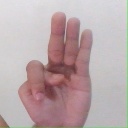
अक्षर: भ